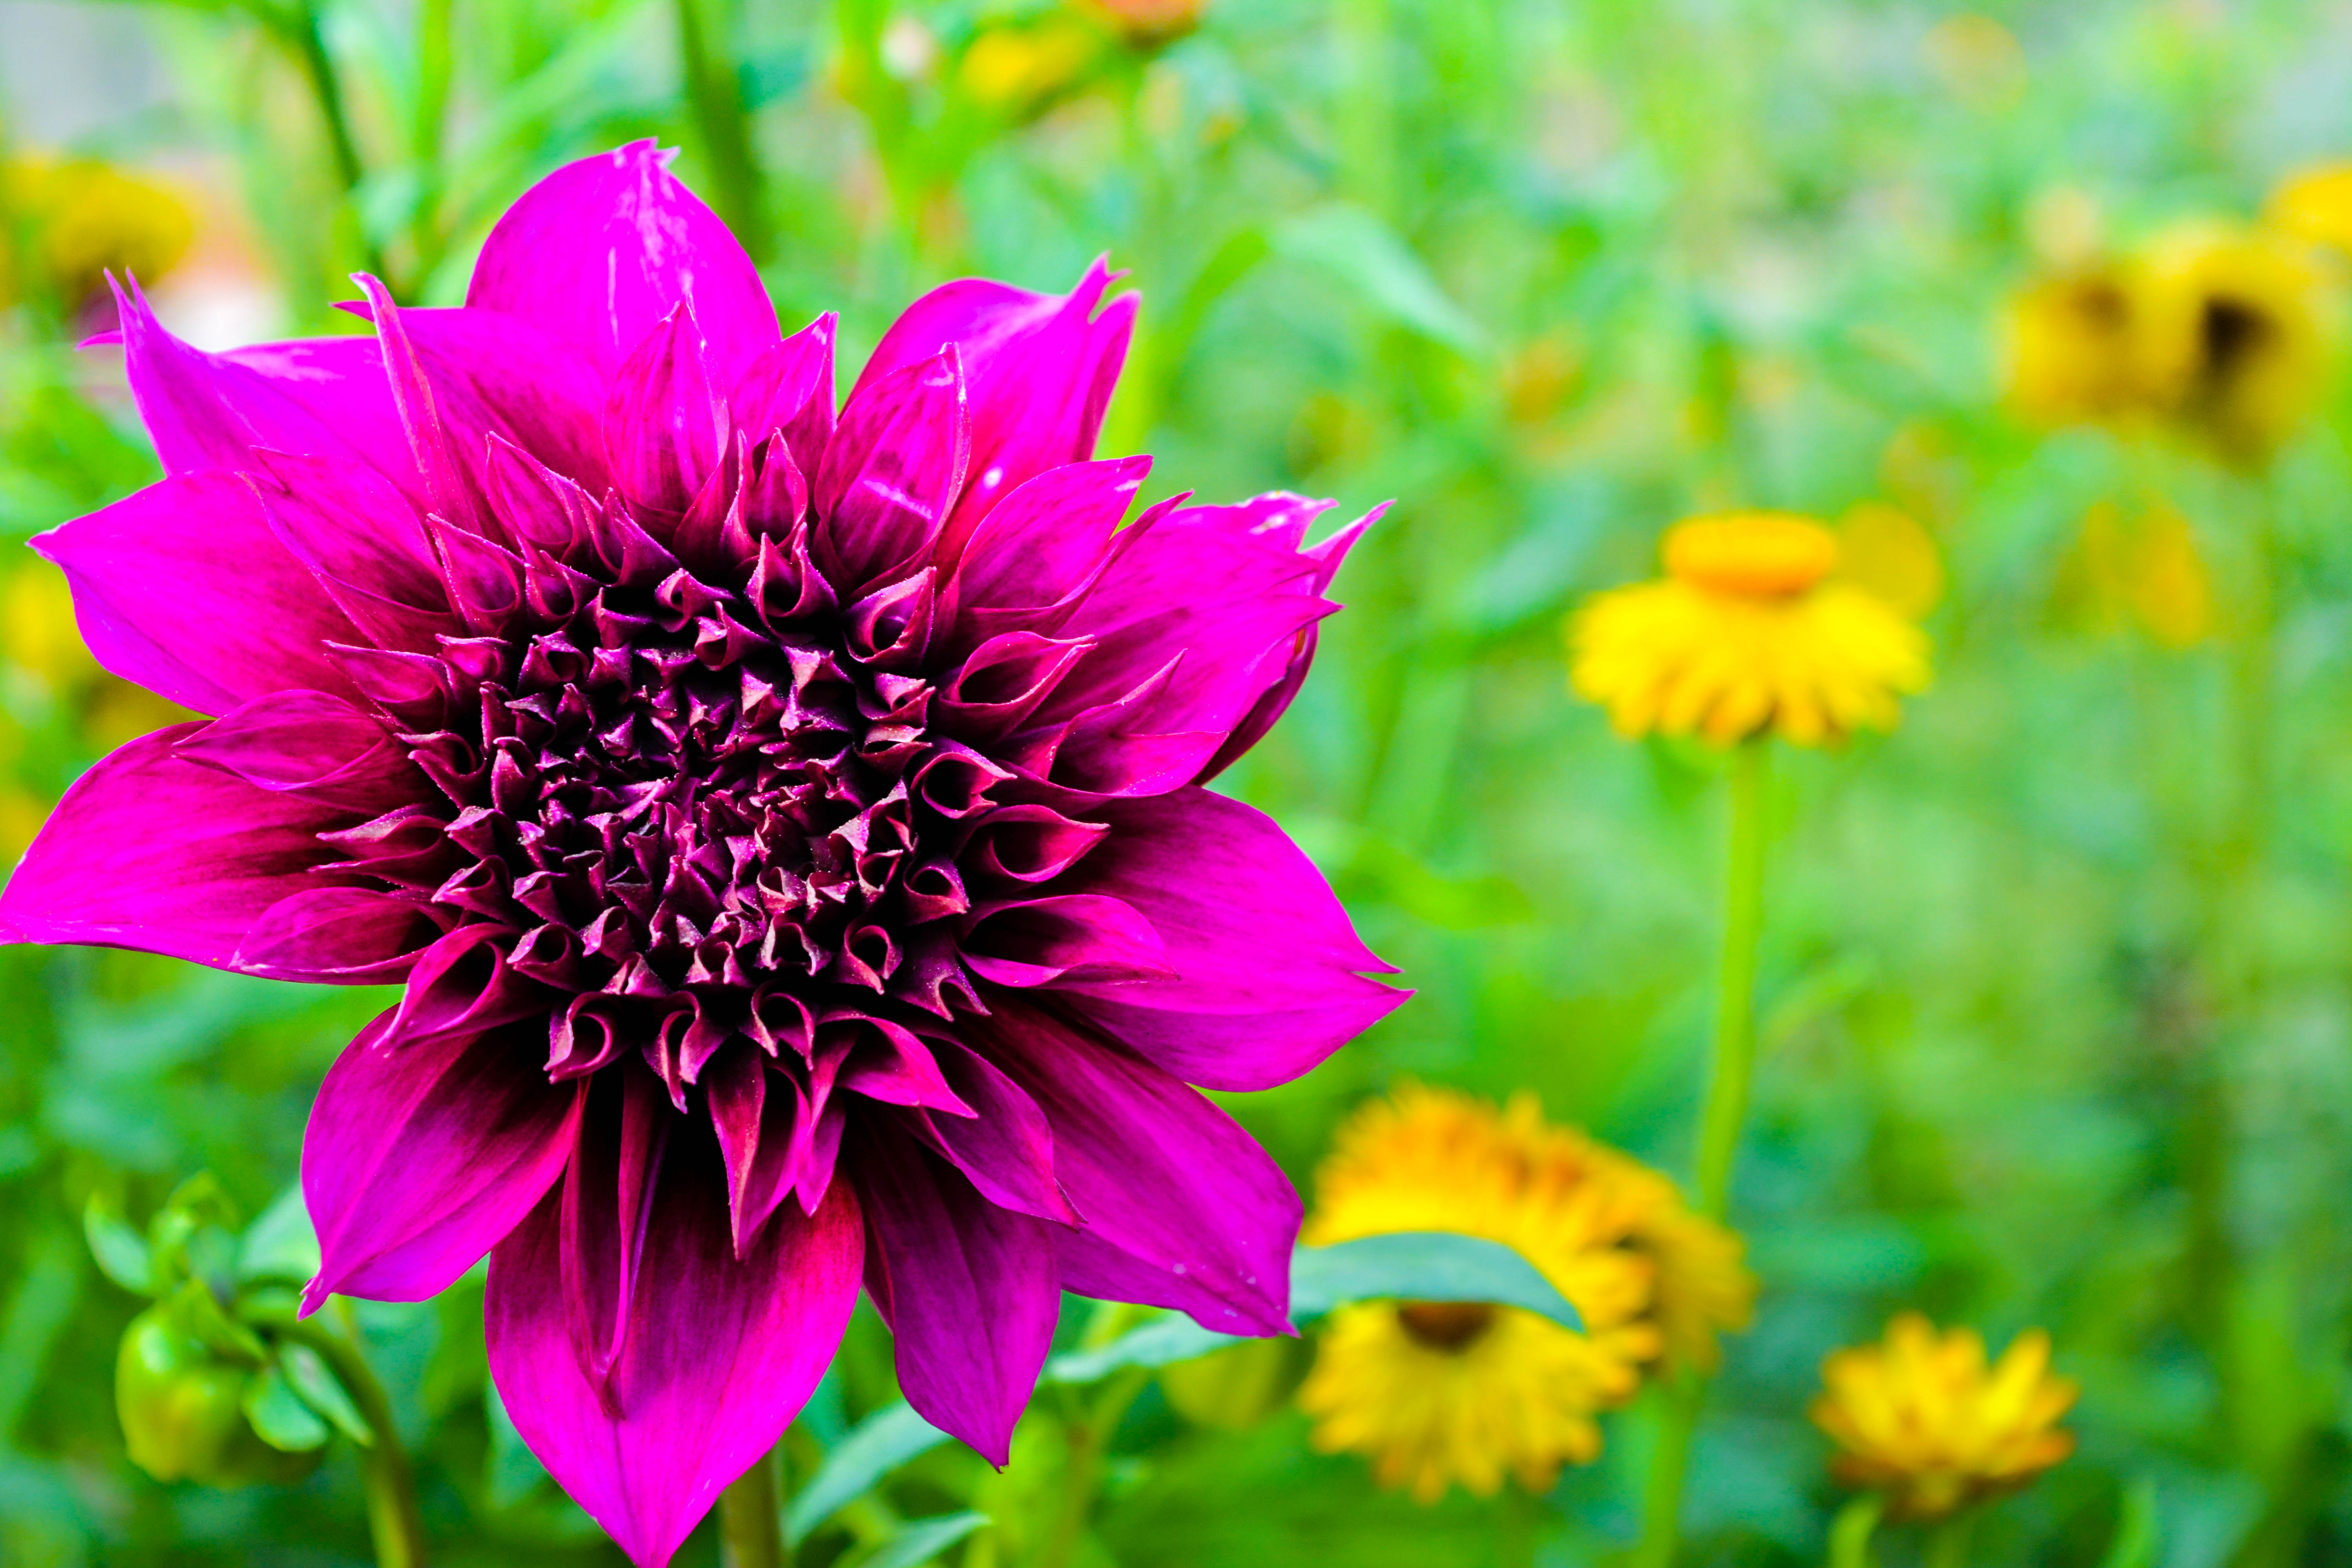
nature, grass, blossom, plant, field, meadow, flower, petal, summer, floral, portrait, spring, green, color, botany, colorful, garden, flora, wildflower, flower garden, macro photography, flowering plant, daisy family, annual plant, land plant